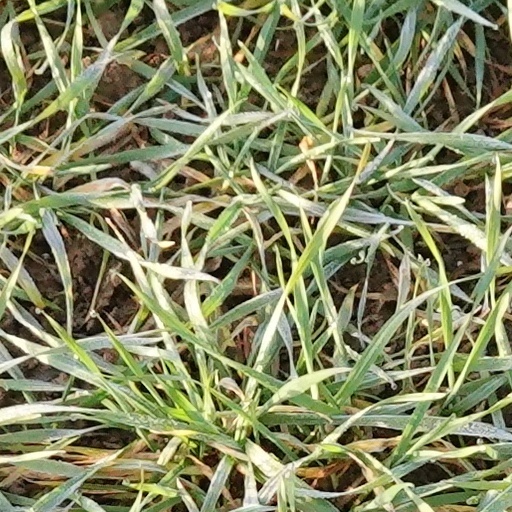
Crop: wheat